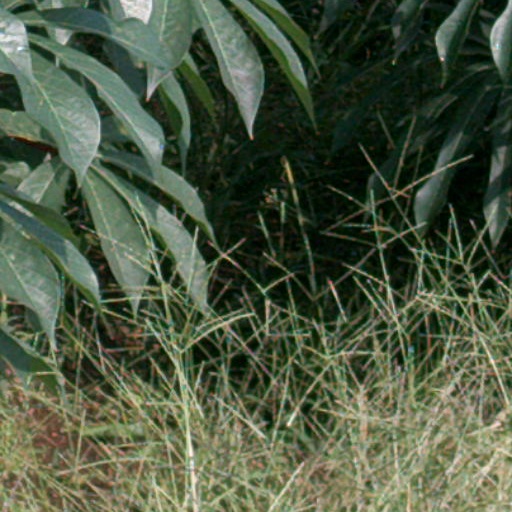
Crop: cassava